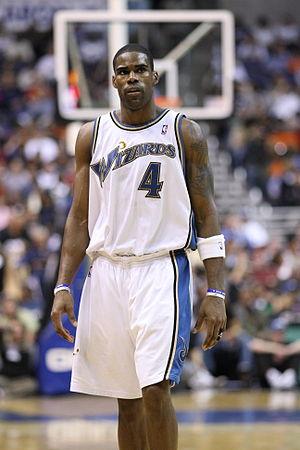
Antawn Cortez Jamison, né le 12 juin 1976 à Shreveport, est un joueur professionnel américain de basket-ball. Le 11 décembre 2013, il dépasse les 20 000 points en carrière, devenant le 39ᵉ joueur de l'histoire de la NBA à franchir cette barre. Avant de se retirer en 2014, il était le neuvième joueur encore en activité dans la ligue NBA au nombre de points marqués dans sa carrière, avec 20 042 unités. Les huit autres devant lui étaient Kobe Bryant, Kevin Garnett, Paul Pierce, Ray Allen, Dirk Nowitzki, Vince Carter, Tim Duncan et LeBron James.